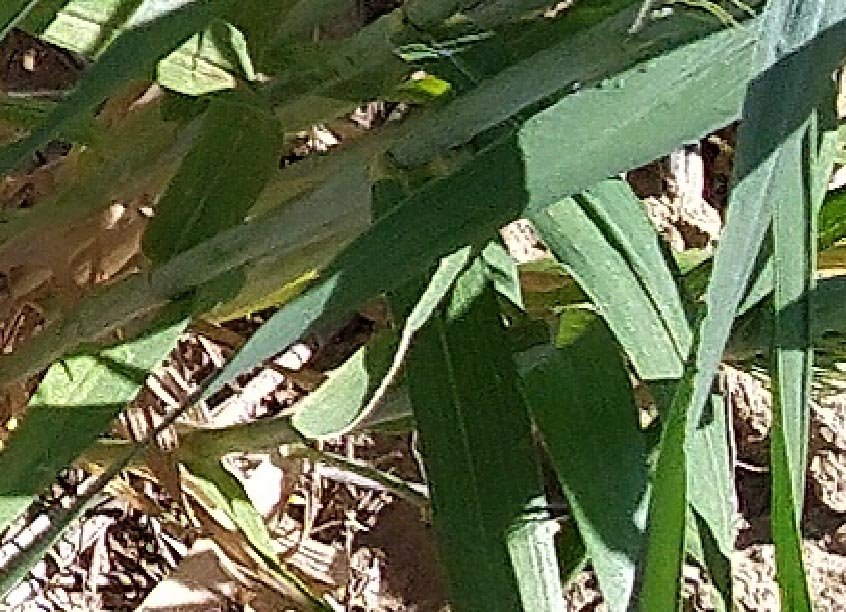
Label: Wheat___Healthy